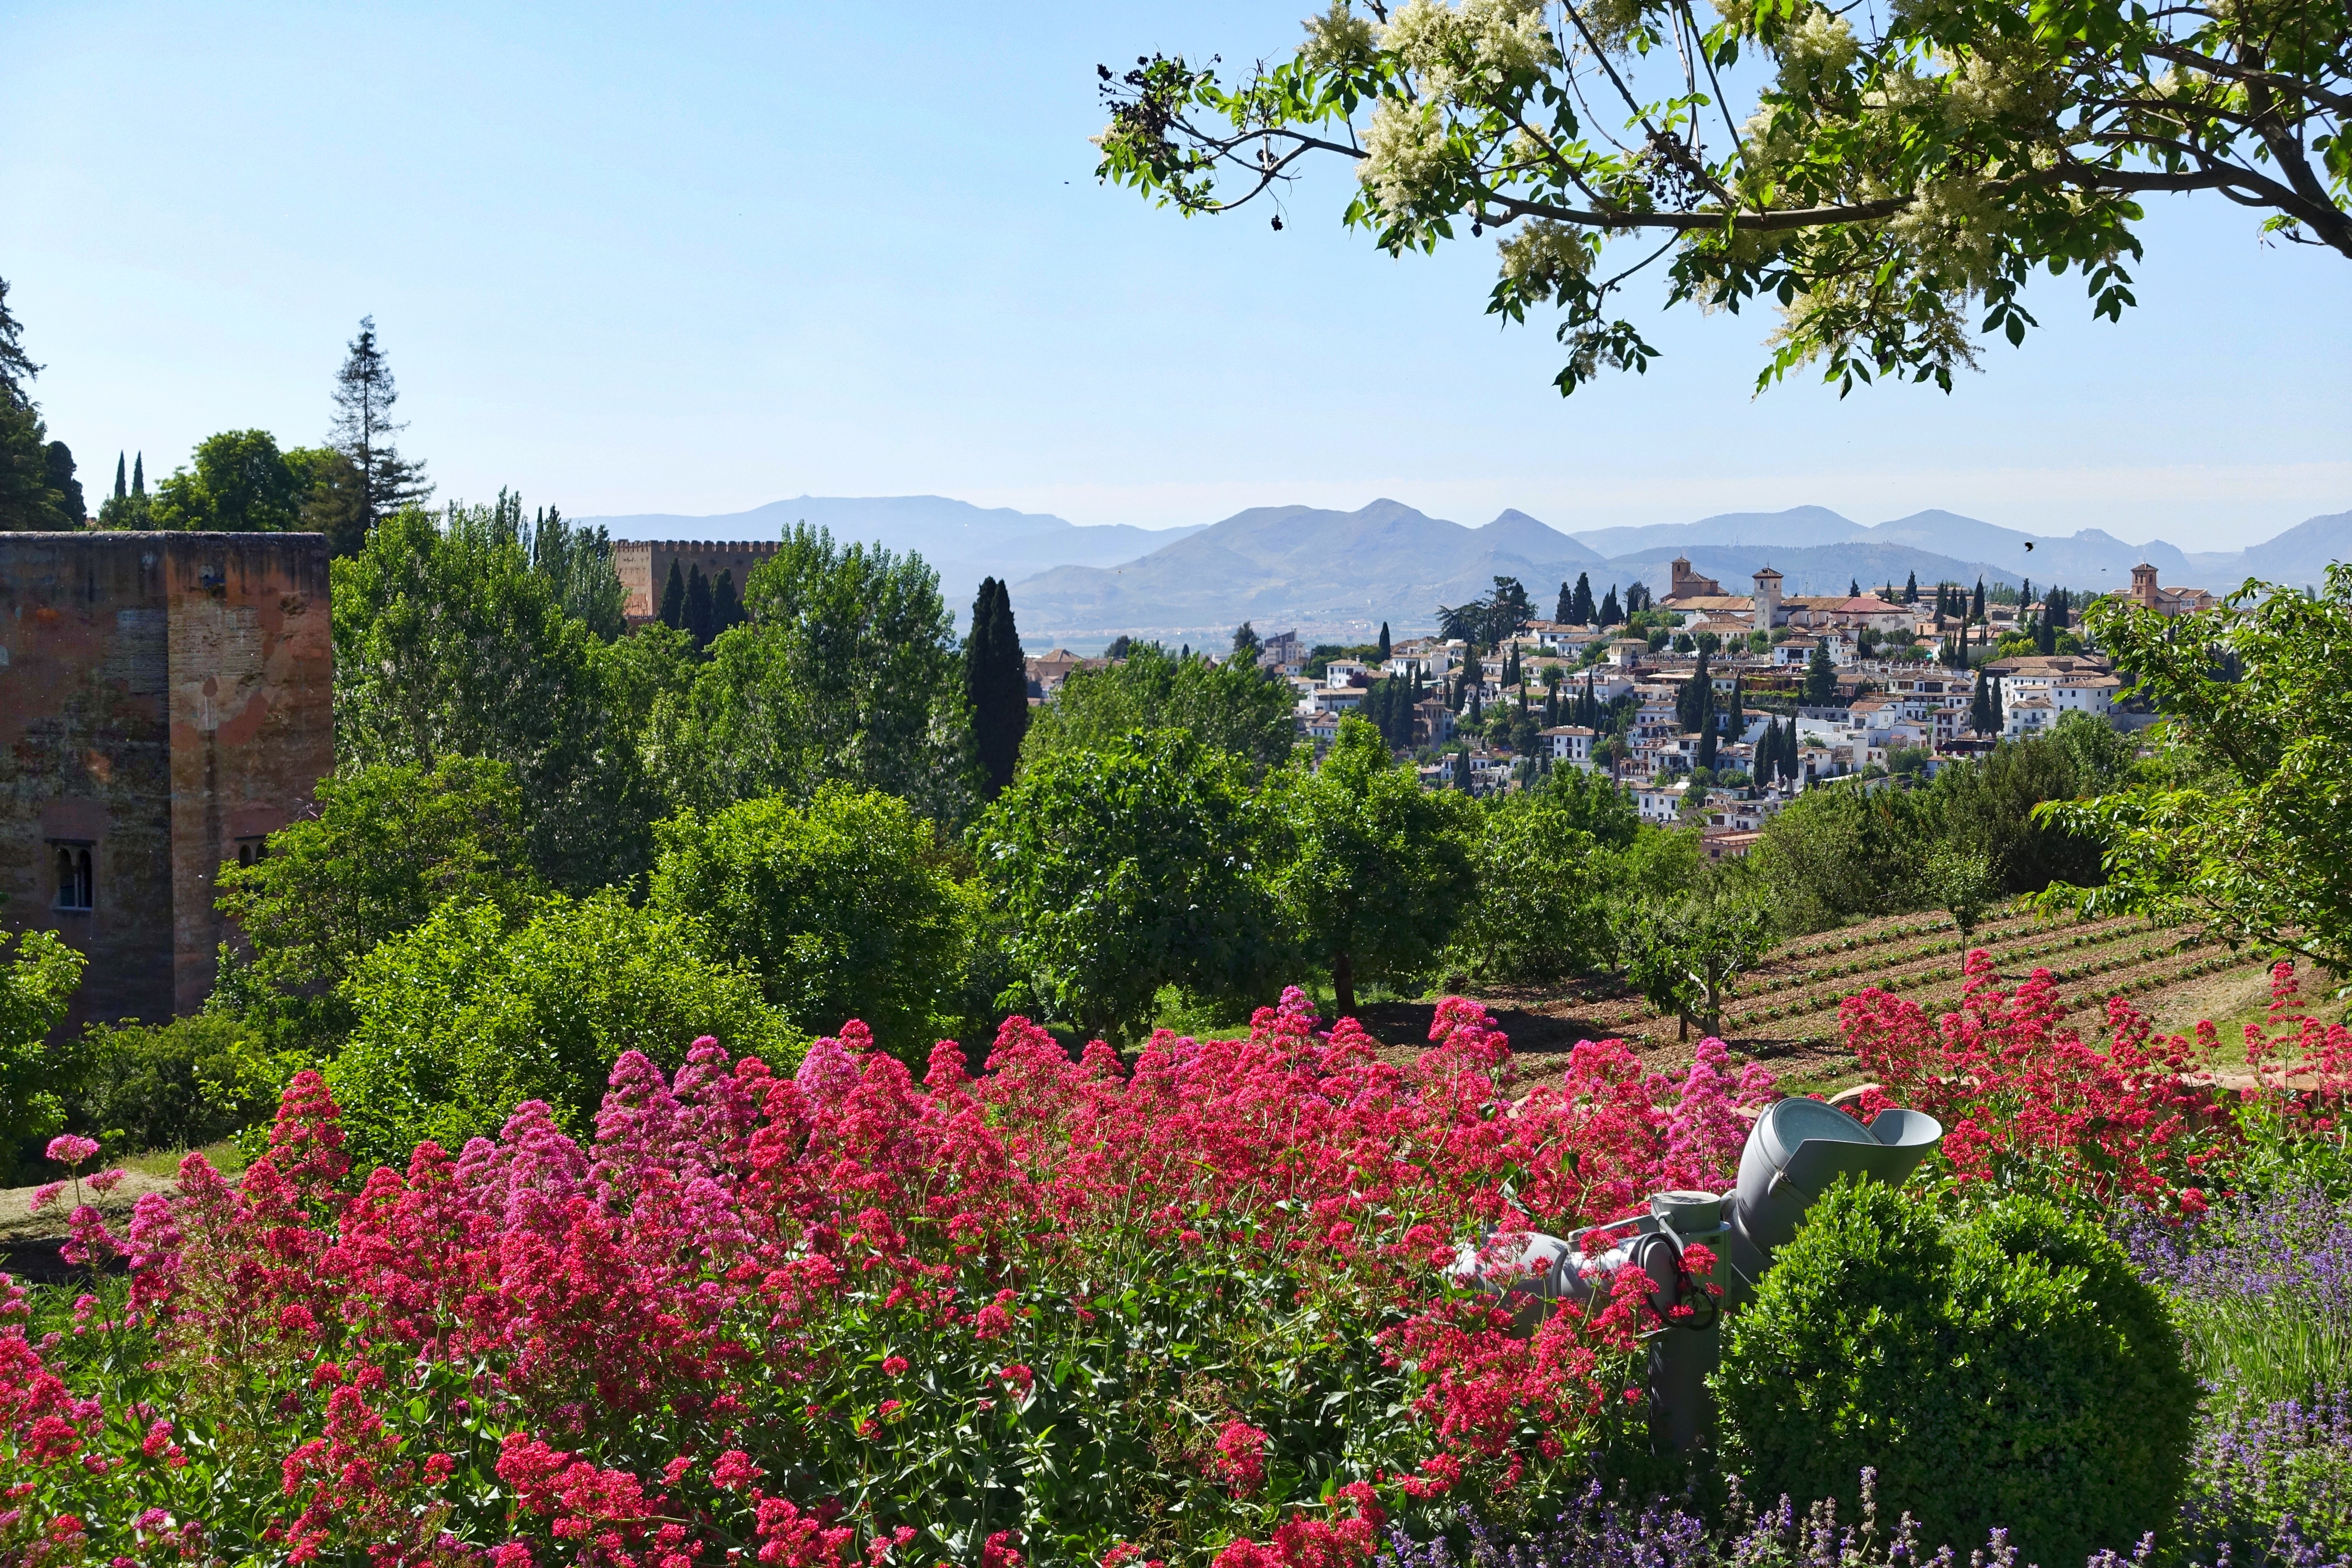
tree, plant, lawn, meadow, flower, park, botany, garden, flora, wildflower, flowers, shrub, botanical garden, estate, ecosystem, alhambra, flowering plant, moorish, generalife, land plant